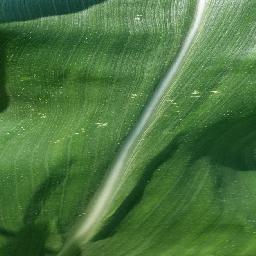
Label: Corn_(Maize)___Healthy